Operation Minsk

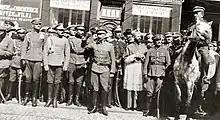
Polish officers in Minsk in August 1919

In early 1919, the eastern front of the Directorate of Ukraine collapsed, and by spring, the Ukrainian war of independence had failed under attack from all sides, including by the White armies. In the summer of 1919, after the Polish successes in several skirmishes with the Soviet forces, both combatants were engaged on multiple fronts, were near the limits of their capability to wage war against each other and needed time to regroup and to concentrate their forces.